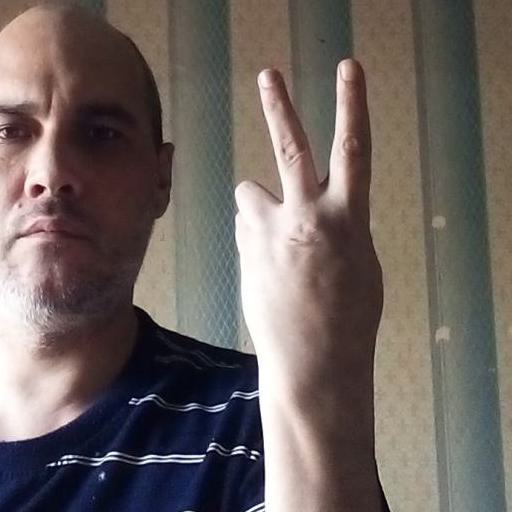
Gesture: peace_inverted